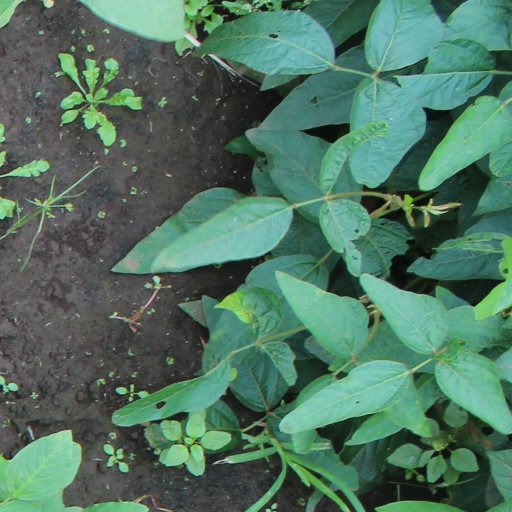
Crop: soybean